Satanic Panic (film)

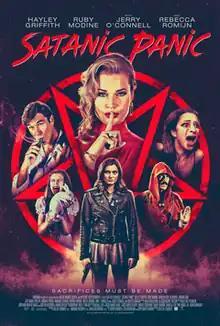
Theatrical release poster

Satanic Panic is a 2019 American comedy horror film directed by Chelsea Stardust, based on a screenplay written by novelist Grady Hendrix and adapted from a story created by Hendrix and Ted Geoghegan. It is a Fangoria production.